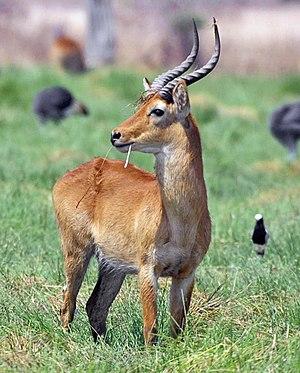
Le Puku est une variété d'antilope de la sous-famille des cobes, les Reduncinae, qui vit dans les prairies humides près des rivières ainsi que dans des zones légèrement boisés du sud de la République démocratique du Congo, Zambie, plus particulièrement dans les vallées de Chobe, Luangwa, Zambèse. Il est également présent dans quelques zones de la Tanzanie, du sud de l'Afrique centrale, et au nord de l'Angola et du Botswana.